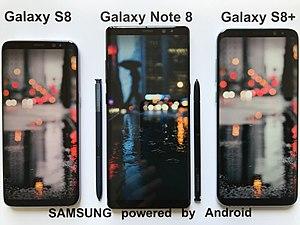
Le Samsung Galaxy Note 8 est un smartphone haut de gamme de type phablette du constructeur sud-coréen Samsung qui a été annoncé le 23 août 2017. Il fait partie de la gamme Galaxy Note.
Les Samsung Galaxy S8, Galaxy S8+, Galaxy S8 Lite et Galaxy S8 Active sont quatre smartphones Android haut de gamme de type phablette produits par la société Samsung Electronics. Ils font partie de la gamme Galaxy S.